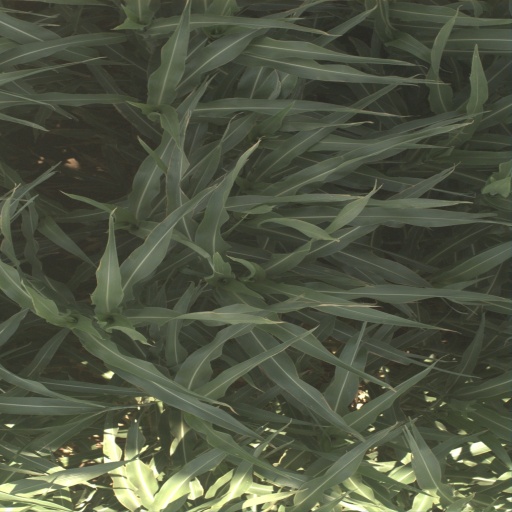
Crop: sorghum